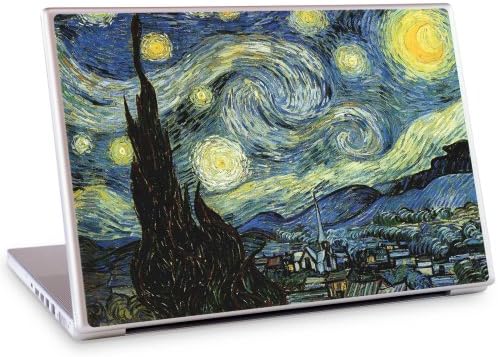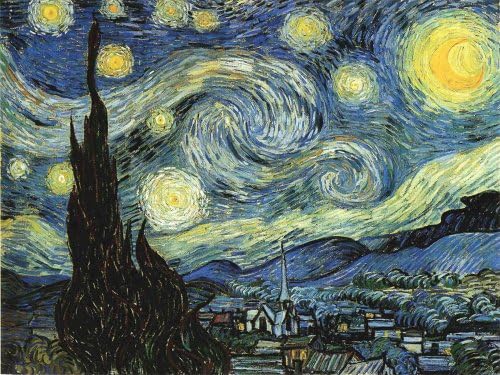
GelaSkins Protective Skin for 17-Inch PC and Mac Laptops - Starry Night
Category: All Electronics
GelaSkins are removable vinyl skins for protecting and customizing your portable devices. They feature photo-quality graphics ranging from fine art prints to contemporary urban images designed by our growing family of artists from around the world. GelaSkins protect your Laptop with a durable anti-scratch, anti-UV coating. The removable skins are thin enough that they won't interfere with any other accessories (ie. other cases, bags, peripherals, etc.). With patented adhesive technology by 3M, GelaSkins remove cleanly when you want to remove them or switch them for another design.
Features: Removable art prints designed to fit 17" widescreen Mac and PC laptops | 3M Technology for easy, repositionable application, and clean removal with no residue | Durable scratch protection and customization for your laptop computer | Fits perfectly with the Apple MacBook Pro, PowerBook, and most PC laptops (see sizing below) | The actual GelaSkin dimensions are: 15.0 x 9.8" (382 x 249mm)